Minor Basilica of the Most Holy Rosary

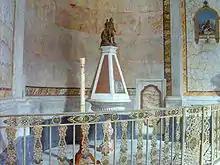
The baptismal font

On the left wall are paintings depicting the finding of the Byzantine icon and the greening of the olive trees, another miracle that occurred on January 24, 1458 when, after a heavy snowfall that had irreparably damaged the olive trees around the city, Our Lady caused them to green up and produce abundant olives. In fact, on January 24, many celebrations are held, the last of which, being the most solemn, is celebrated by the diocesan bishop and concelebrated by the city clergy. Beneath this painting, in a wall display case, is a wooden statue of Our Lady of the Fountain, a Neapolitan sculpture.